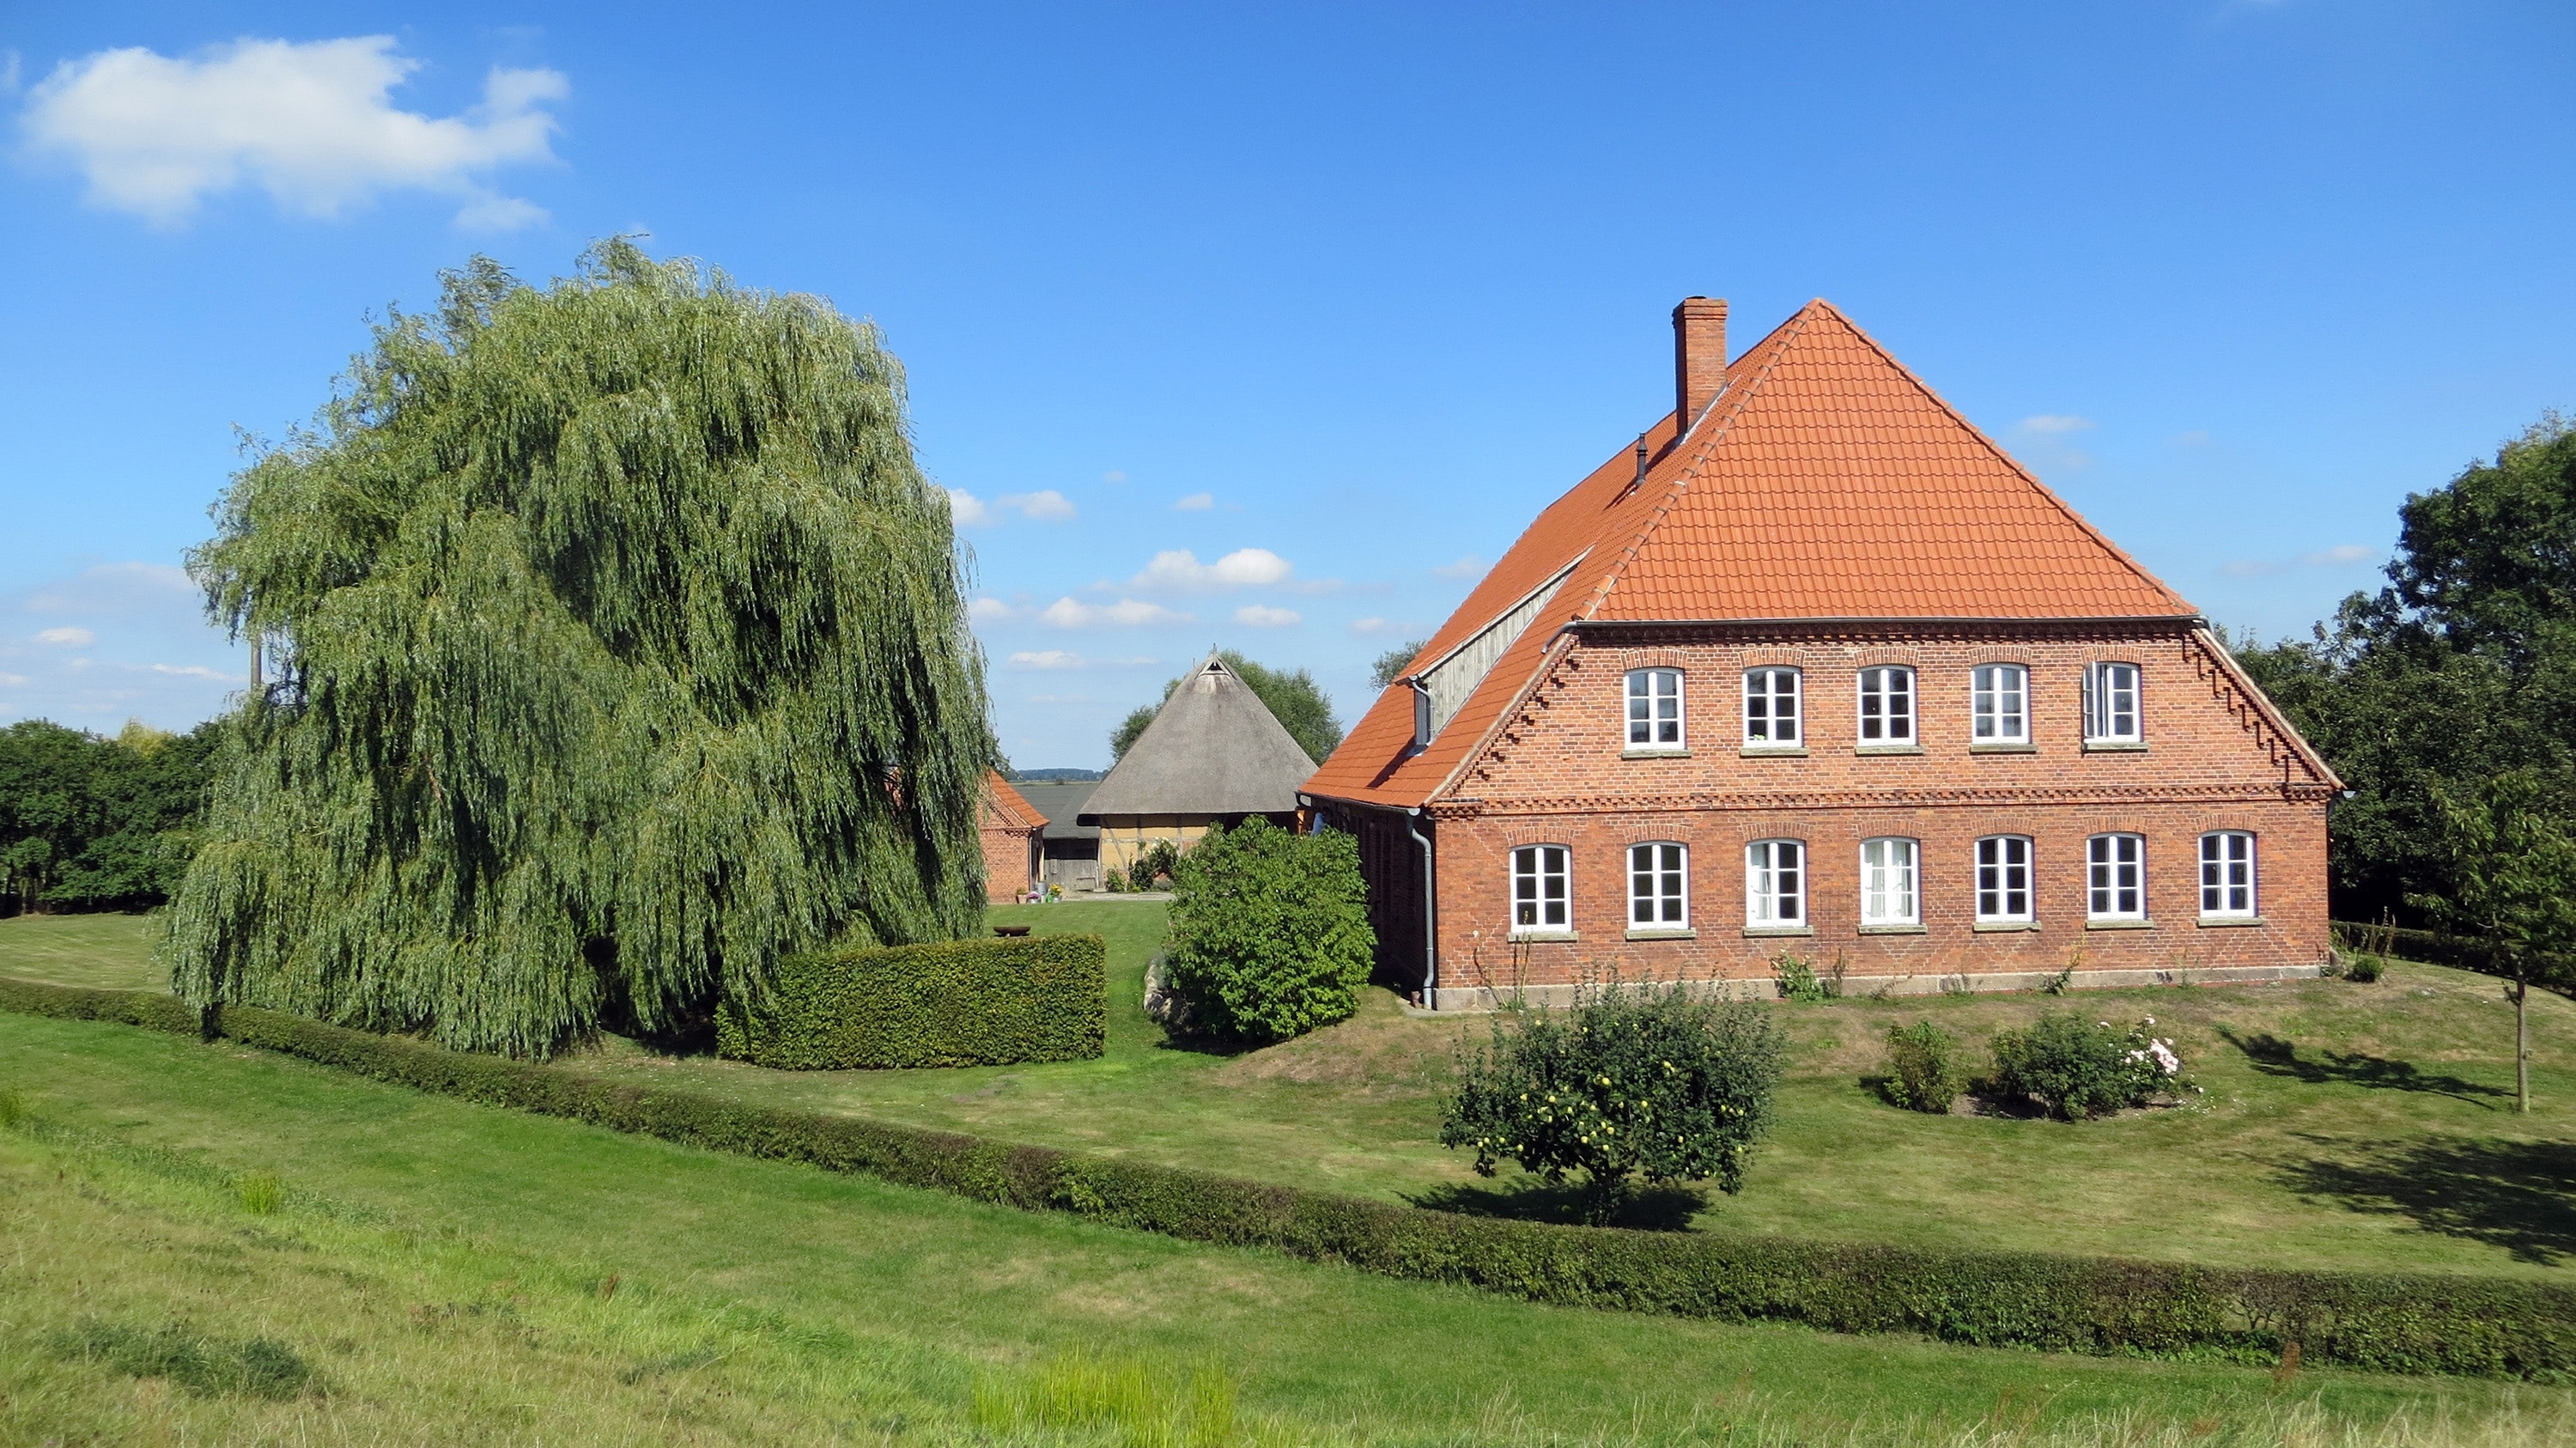
property, estate, home, house, natural landscape, farmhouse, building, farm, manor house, land lot, real estate, tree, rural area, cottage, grass, roof, barn, architecture, landscape, plant, mansion, historic house, landscaping